Elsternwick

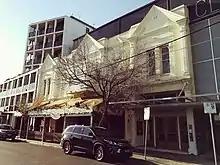
Classic Cinemas

Elsternwick railway station on the Sandringham railway line is located on Riddell Parade next to Glen Huntly Road. For a number of years (in the late 1800s and early 1900s) it was also where the Rosstown Railway linked up with the Sandringham railway line.